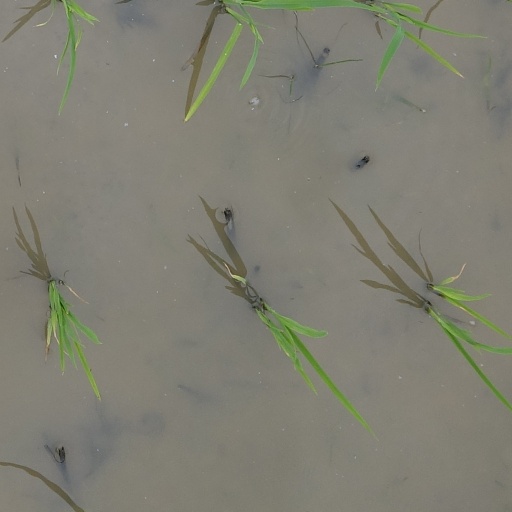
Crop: rice